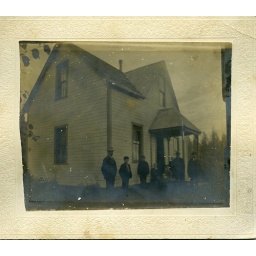
judging by the trees in the back ground this is taken in Washington state somewhere.